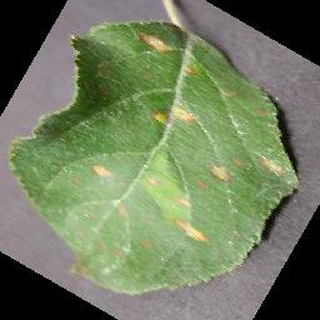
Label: apple_cedar_apple_rust